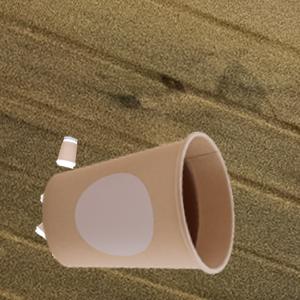
Label: cups